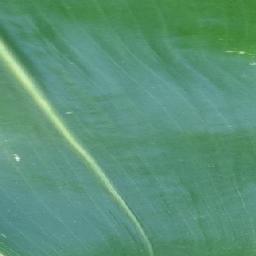
Label: Corn_(Maize)___Healthy